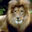
Label: lion